Cheshire Lines Committee

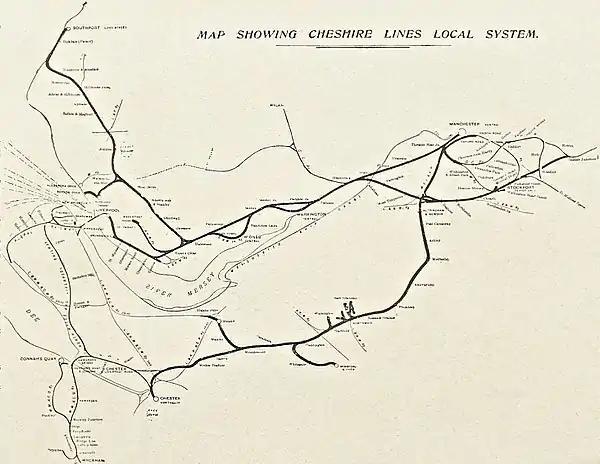
Map of the Cheshire Lines and neighbouring railways in 1899

The Great Northern Railway (GNR) opened a goods warehouse adjacent to the former Free Trade Hall station, between it and Deansgate; the warehouse and its connecting line opened in 1898. The GNR worked goods trains into it from Colwick, using running powers over the Midland from Codnor Park Junction.